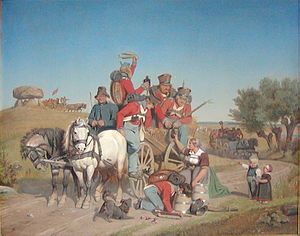
Nicolai Habbe
Reservesoldater fra 1848 på marschen. Malet af Nicolai Habbe, 1851
Nicolai François Habbe var en dansk maler. Nicolai Habbe var søn af en russisk konsul i Helsingør, senere legationssekretær i Napoli François George Habbe og Marie Elisabeth Tegner.